The MANIAC

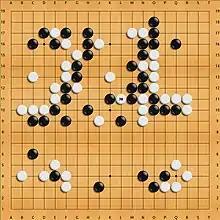
Lee Sedol's "divine move" in a match against AlphaGo

Multiple reviewers highlighted the last chapter, about Lee Sedol's match against AlphaGo. Rothfeld called it the book's "most extraordinary segment". Biggs finds that it "falls flat when compared to the first two parts of the triptych". Simon writes, "That the editors at "Penguin" were agreeable with Labatut's novel ending in an 84-page (admittedly riveting) synopsis of the strategies that underlie a complex 3,000-year-old Chinese game speaks to an admirable conception of what novels can do, the way that they can be pushed and can in turn push our conceptions."